1st Field Regiment, Royal New Zealand Artillery

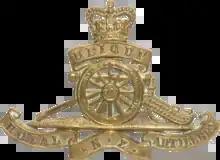
Cap badge of the Royal New Zealand Artillery

The 1st Field Regiment, Royal New Zealand Artillery was a territorial field artillery regiment of the New Zealand Army. It was originally formed as 1st Field Artillery Brigade in 1921 and brought the independent batteries of the Auckland Area under a single command. In 1940, the New Zealand territorial artillery brigades were redesignated as regiments and the former batteries became troops within new, larger batteries During the Second World War, the 1st Field Regiment remained in New Zealand for home defense as part of the 1st Division. After the war, the regiment remained a part of the territorial force until it was disbanded in 1964.